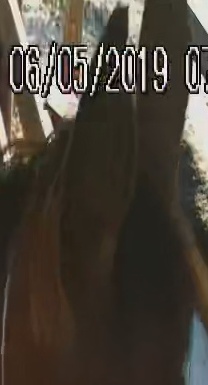
Face region: ears (position_of_ears)
Pain indicator: not_present